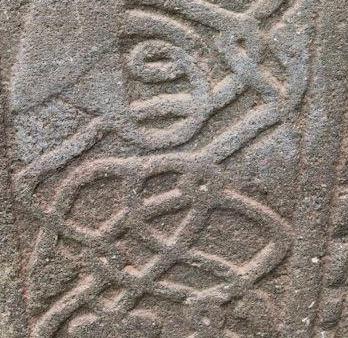
Texture: interlaced